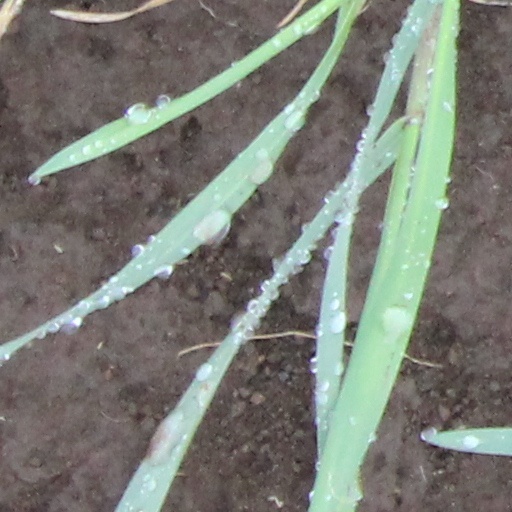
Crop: wheat